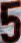
Number: 5